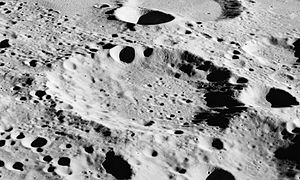
Donner (månekrater)
Donner er et nedslagskrater på Månen. Det befinder sig på Månens bagside lige nordøst for Mare Australe og bag Månens sydøstlige rand. Det er et område, som lejlighedsvis bringes inden for synsvidde fra Jorden på grund af gunstig libration, men krateret ses da fra siden, så mange detaljer ikke kan observeres. Det er opkaldt efter den finske astronom Anders Donner.